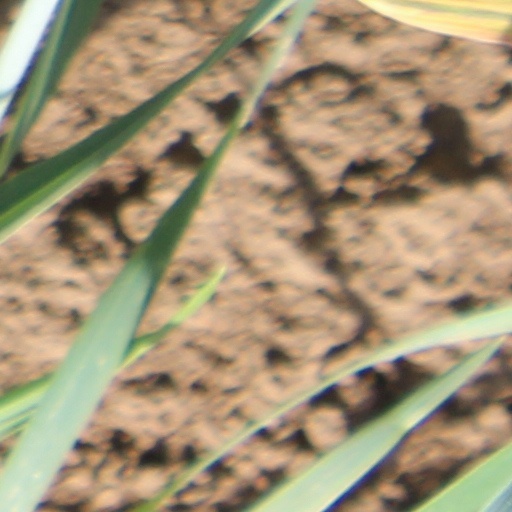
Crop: wheat